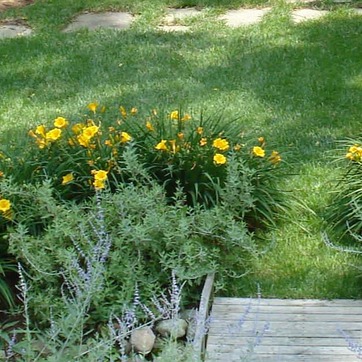
Material: foliage